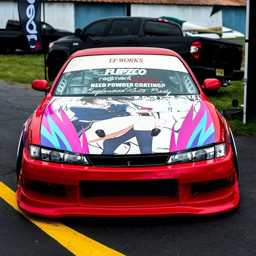
from every angle this car is mean